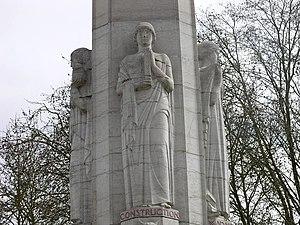
Construction, une des quatre allégories figurant sur le mémorial
Le Monument aux morts américain est un mémorial situé dans la ville de Tours commémorant l'aide apportée par les « Services of Supply » des « American Expeditionary Forces » aux troupes françaises durant la Première Guerre mondiale.